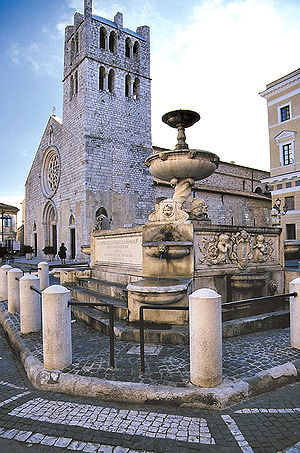
Alatri / Attraktioner
Piazza Santa Maria Maggiore
Alatri er en by i den italienske provins Frosinone i Lazioregionen, med 30.000 indbyggere, beliggende omkring 90 km syd for Rom. Alatri er berømt for sin Megalit Akropolis.